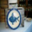
Label: plate